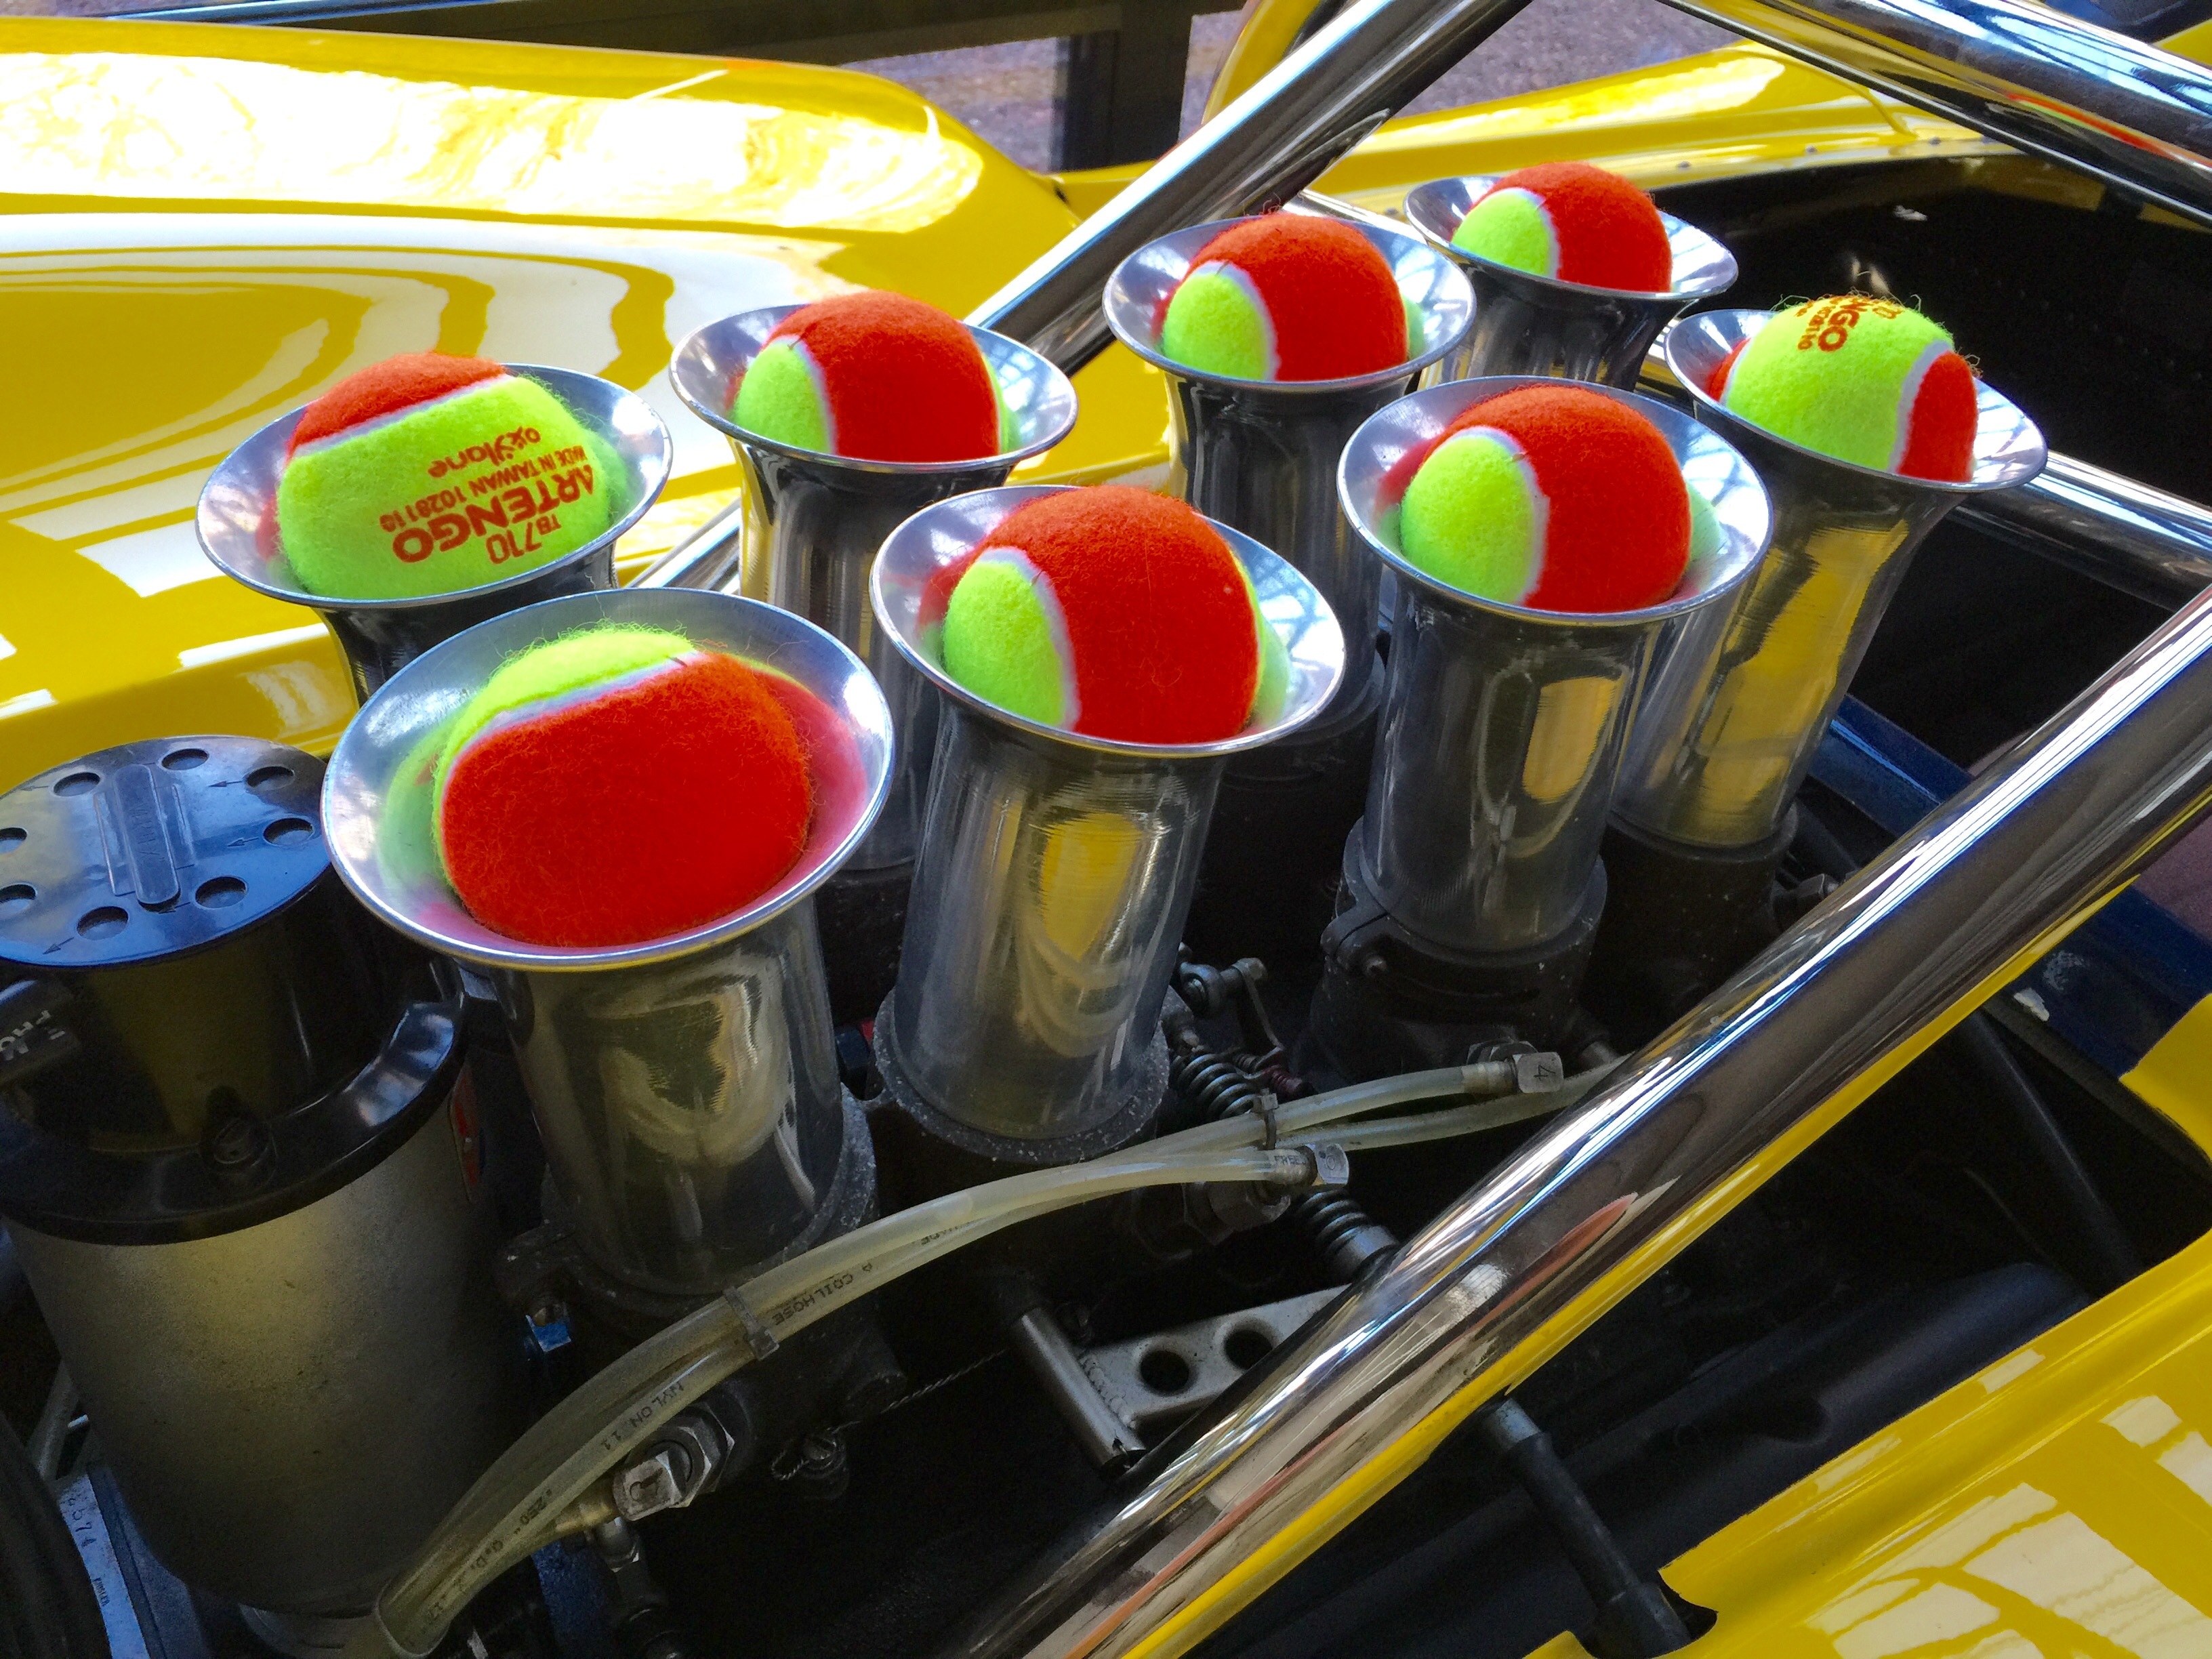
meal, food, vehicle, yellow, engine, admission, intake trumpets